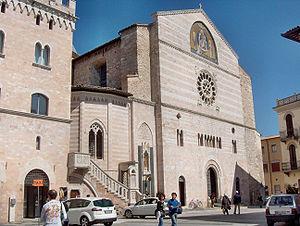
La cathédrale Saint-Félicien est un édifice religieux du XIIᵉ siècle qui est le siège du diocèse de Foligno, en Ombrie.
Le diocèse de Foligno est un diocèse italien en Ombrie avec siège à Foligno. À partir de 1972, le diocèse est un suffragant de l'archidiocèse de Perugia-Città della Pieve. Le diocèse est fondé au Iᵉʳ siècle
Le diocèse de Foligno est un diocèse de l'Église catholique en Italie, suffragant de l'archidiocèse de Pérouse-Città della Pieve et appartenant à la région ecclésiastique d'Ombrie.